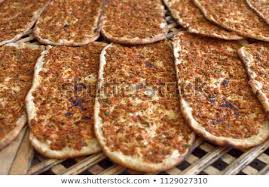
Yemek: lahmacun